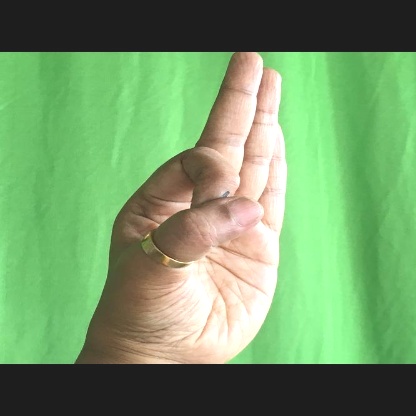
Mudra: Aralam